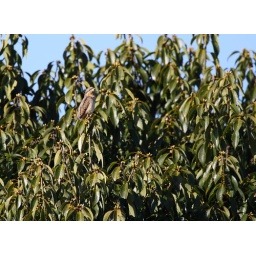
a very obliging wryneck on this occasion, sitting out on tree branches in Saidaiji, Nara.